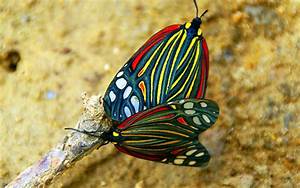
Label: butterfly